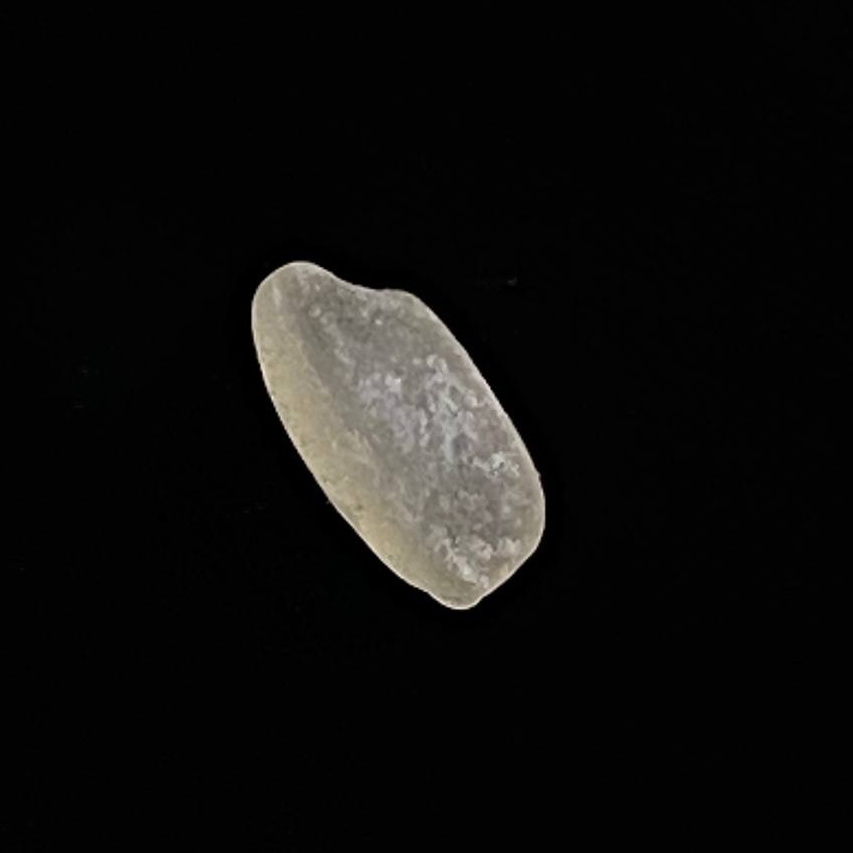
Rice variety: Gutisharna